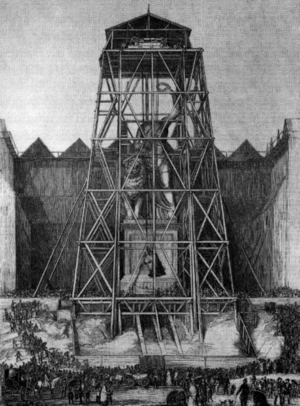
La Bavaria est une allégorie féminine de la Bavière. Elle en est également la sainte patronne.